MetroRapid

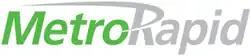

MetroRapid is an express bus system in Tampa, Florida, US. Operated by Hillsborough Area Regional Transit, it incorporates some bus rapid transit features. Currently, there is only one line in operation, the North-South line, with an East-West line in the planning phase. Subsequent lines could open depending on the success of the two initial lines.